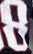
Number: 8